Tiago Mendes

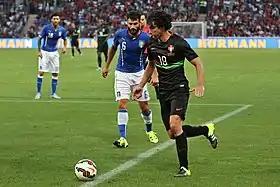
Tiago in a 2015 friendly against Italy

On 20 July 2011, Tiago signed a permanent two-year deal. He was again an important part of the team that reached the Europa League final, usually playing as a starter under coach Diego Simeone, who replaced Gregorio Manzano midway through the season; he missed the decisive match in Bucharest however, being sent off in the semi-final's second leg against Valencia CF (1–0 away victory, 5–2 on aggregate) after slapping Roberto Soldado.